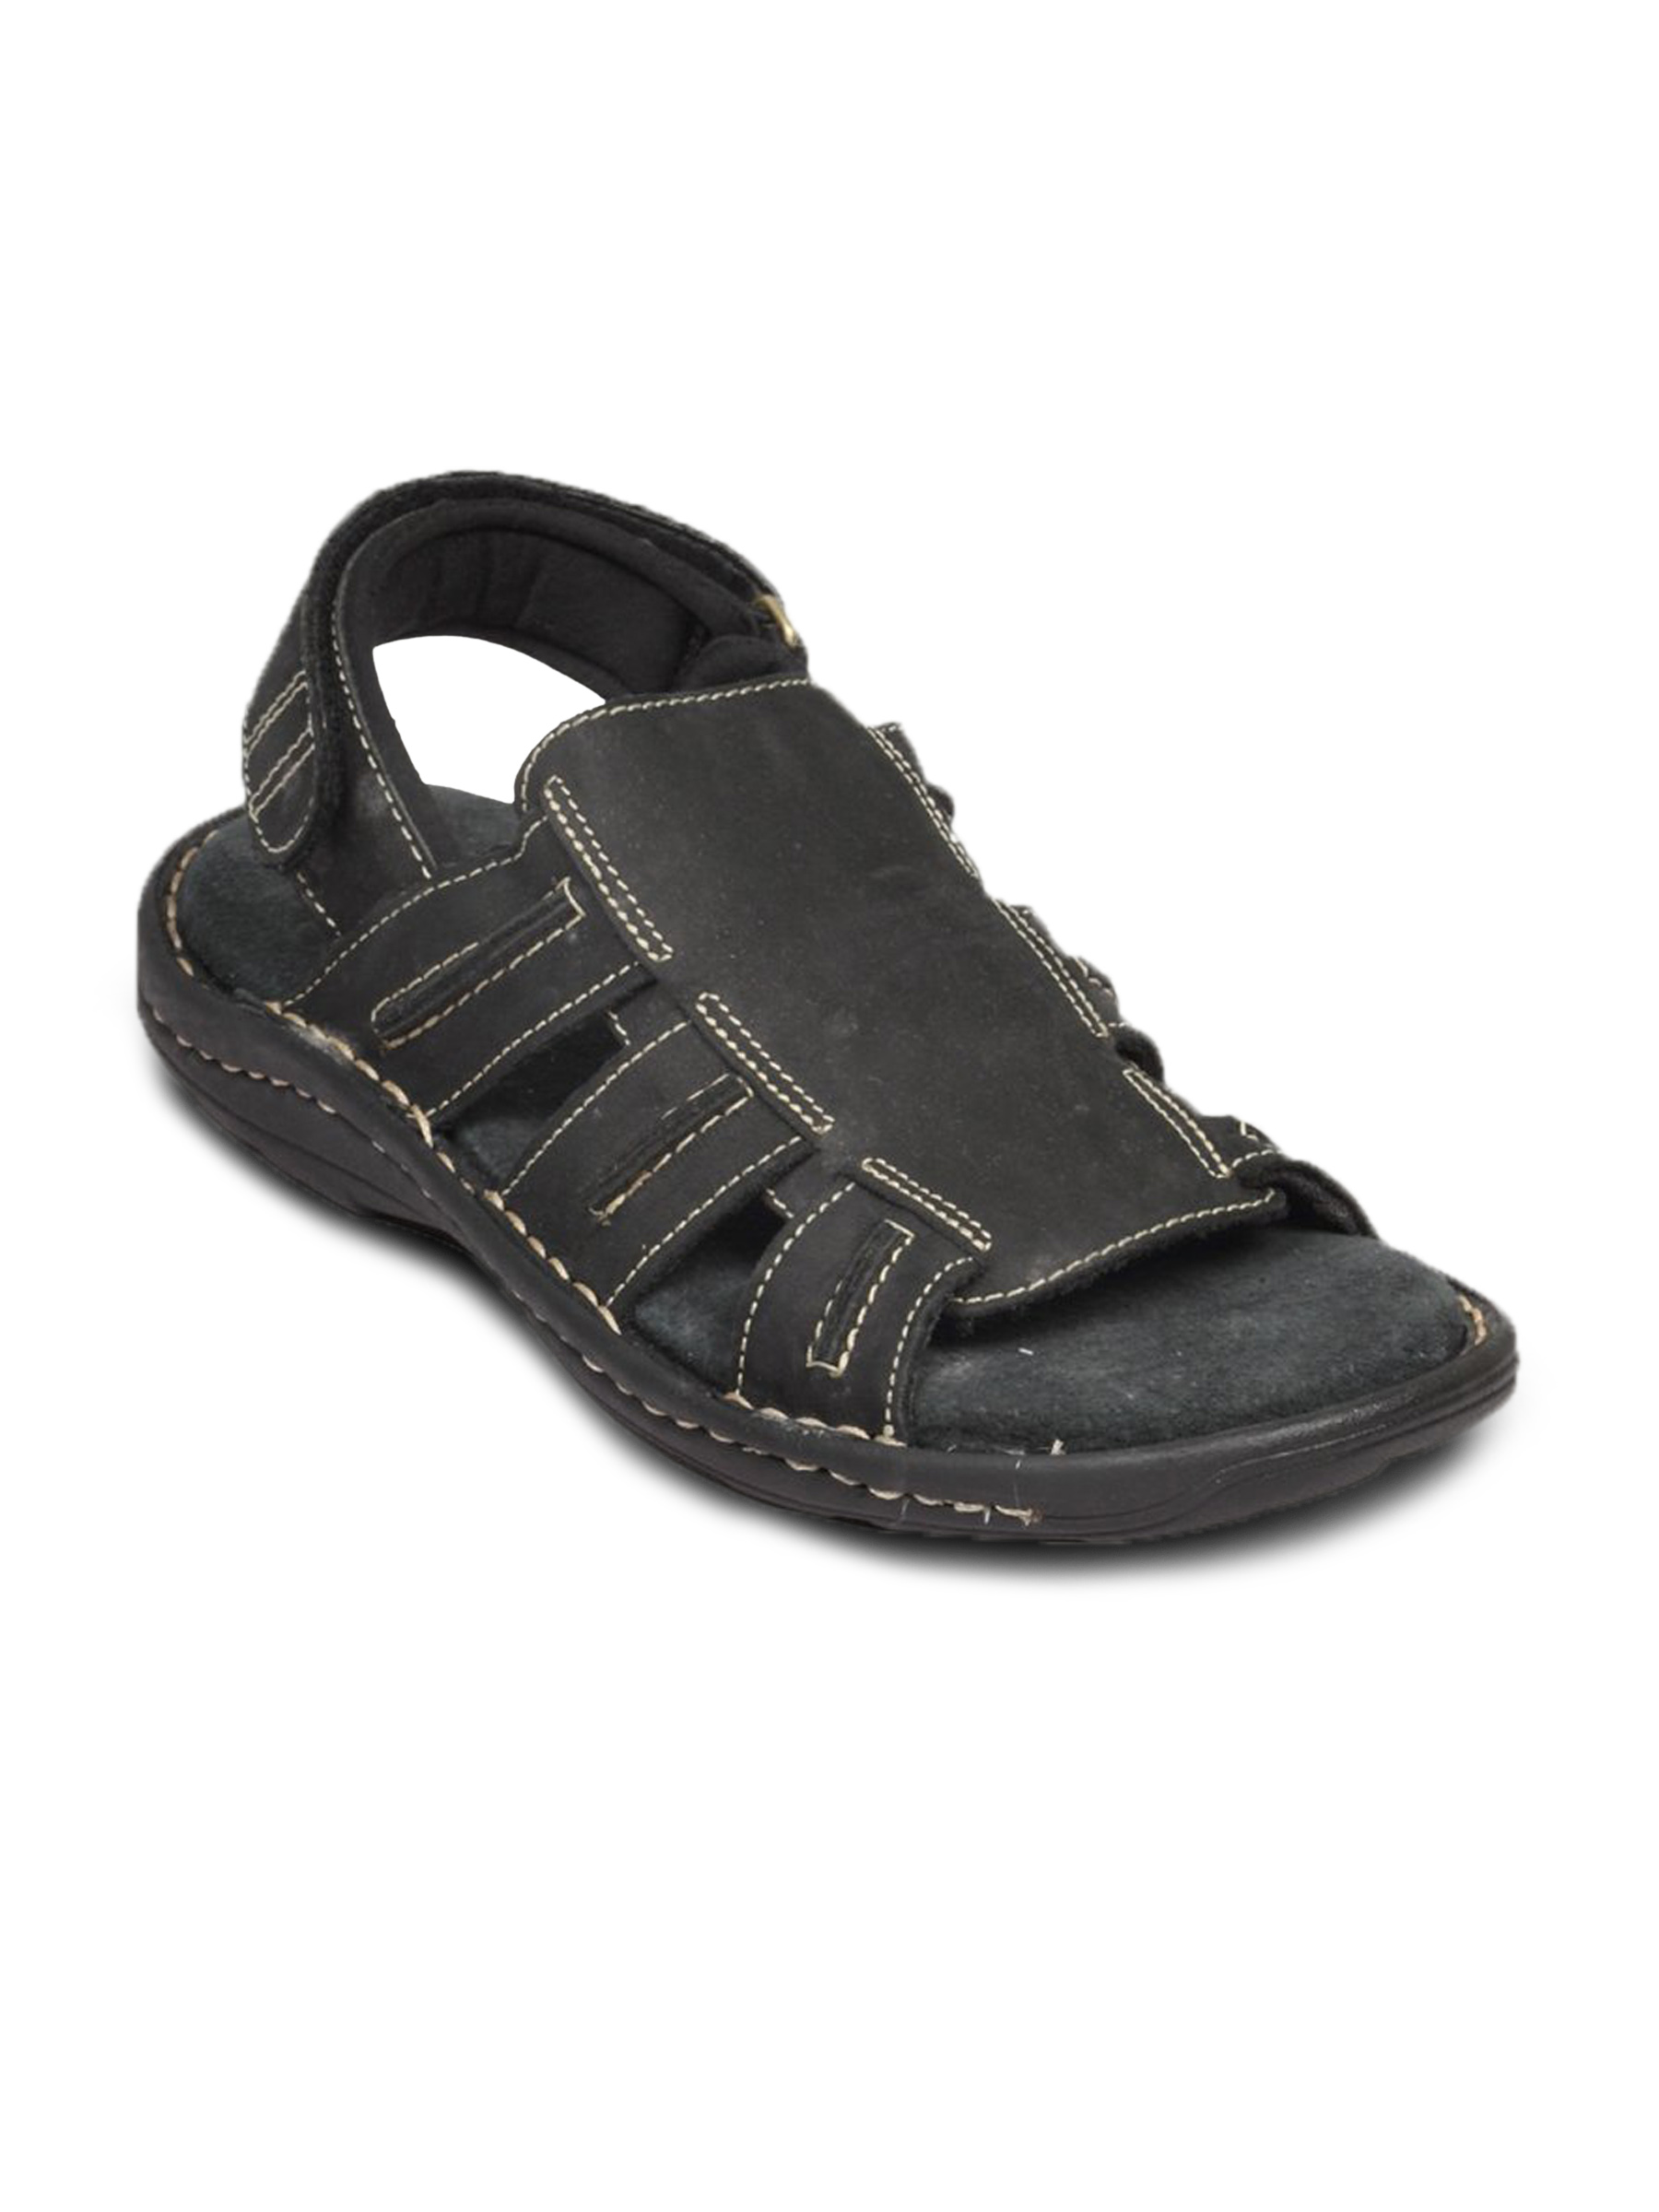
Rockport Men Middle Field Black Floater
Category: Footwear / Sandal / Sandals
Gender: Men
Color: Black
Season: Fall 2011
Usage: Casual